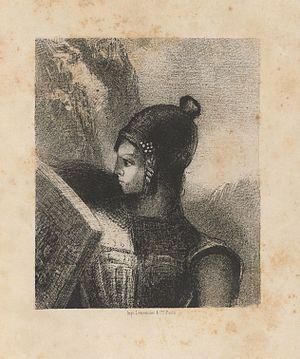
La Revue wagnérienne est une revue française fondée à Paris en 1885, consacrée à l'étude critique et à l'histoire quotidienne de l'œuvre de Richard Wagner. Mensuelle, elle paraît pendant trois ans, de février 1885 à juillet 1888.